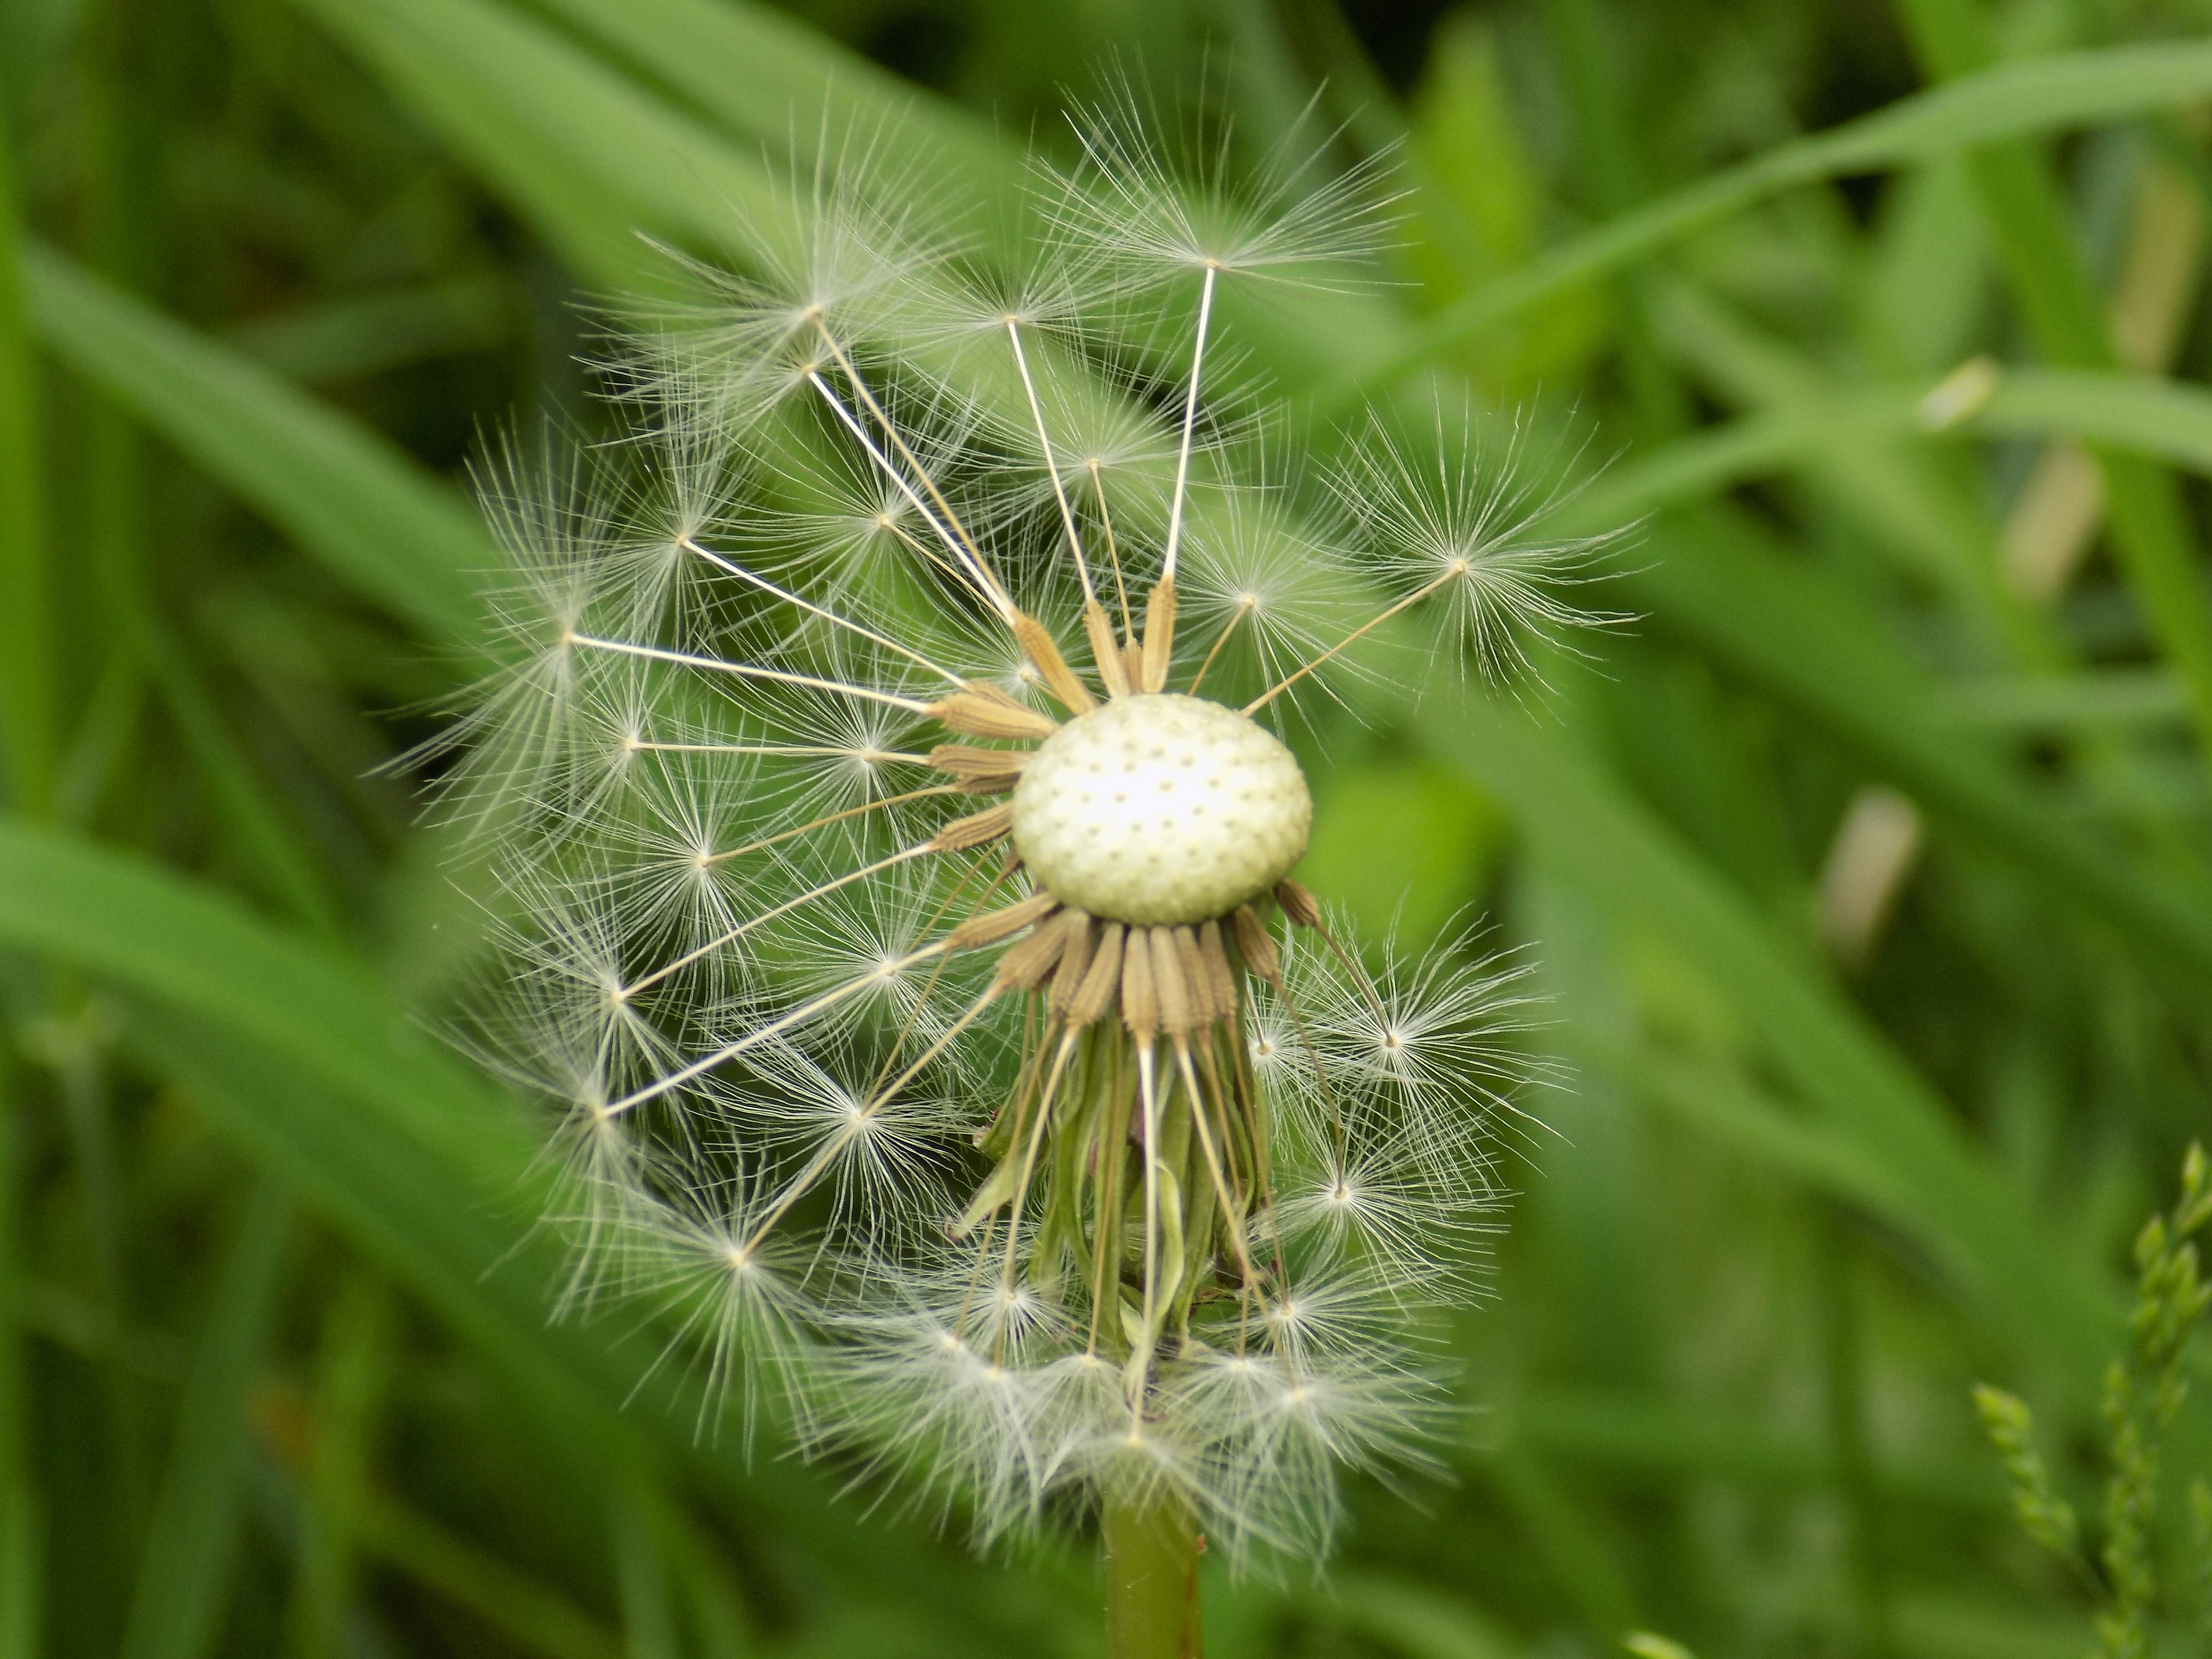
nature, grass, plant, photography, meadow, dandelion, prairie, seed, flower, summer, spring, green, botany, flora, fauna, wildflower, weed, close up, blowing, thistle, blow, fragile, macro photography, flowering plant, daisy family, grass family, plant stem, land plant, thorns spines and prickles